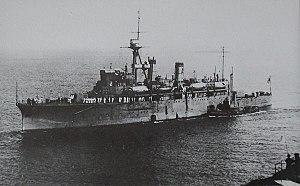
La classe Jingei est une classe de ravitailleur de sous-marins de la Marine impériale japonaise construite entre 1922-24 et ayant servi durant la Seconde Guerre mondiale.